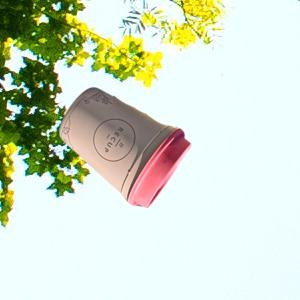
Label: cups